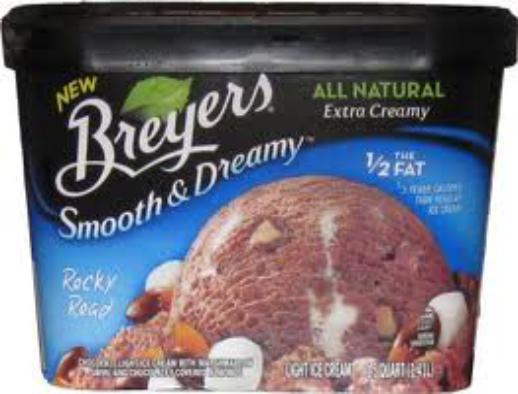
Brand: Breyers
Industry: Food